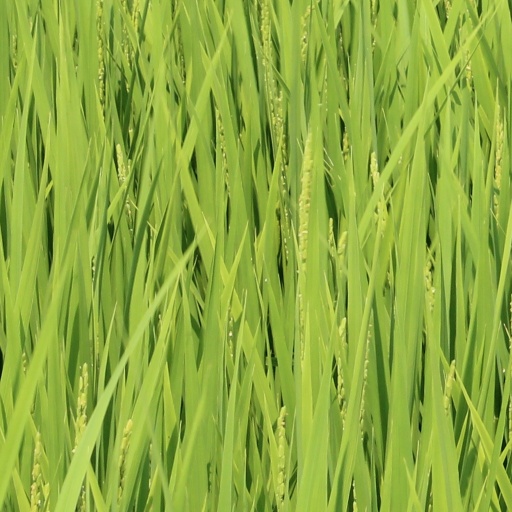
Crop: rice